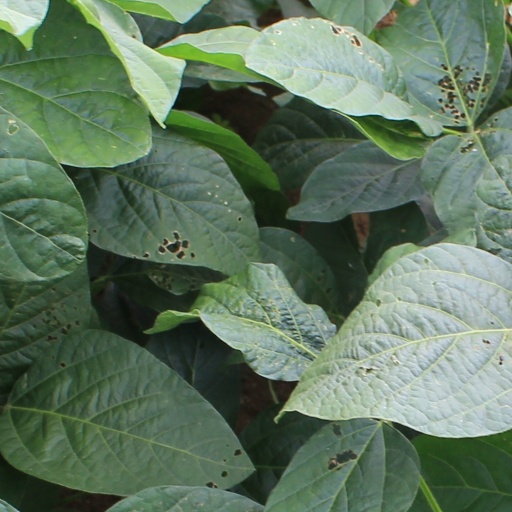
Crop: soybean